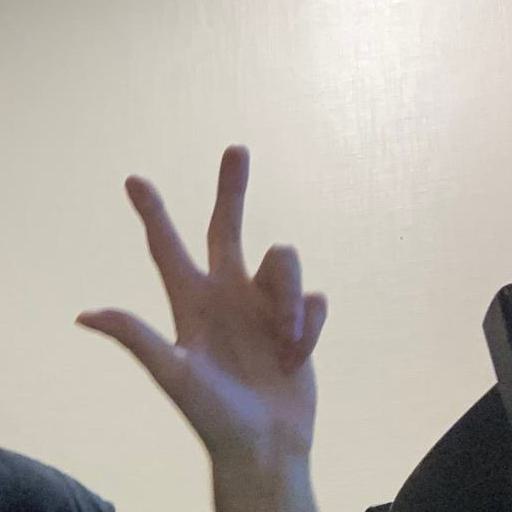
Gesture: three2